Anti-submarine weapon

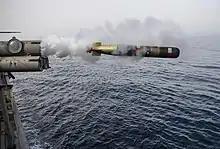
Mark 54 anti-submarine torpedo launching.

An anti-submarine weapon (ASW) is any one of a number of devices that are intended to act against a submarine and its crew, to destroy (sink) the vessel or reduce its capability as a weapon of war. In its simplest sense, an anti-submarine weapon is usually a projectile, missile or bomb that is optimized to destroy submarines.